Allsvenskan

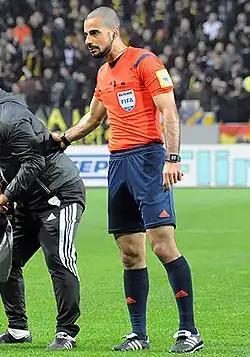
Mohammed Al-Hakim

As of the 2014 season Allsvenskan has 12 referees that are categorized as Allsvenskan referees, seven of which are fully certified international FIFA referees. Apart from these, female FIFA referee Tess Olofsson also occasionally officiates games in Allsvenskan as the only woman to ever having done so. Since 2009, the referees are professional.